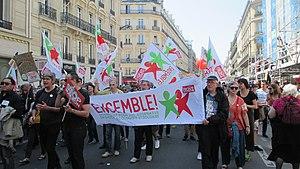
Militants et militantes d'Ensemble
Ensemble !, de son nom complet Ensemble, mouvement pour une alternative de gauche, écologiste et solidaire, est un parti politique français. Membre du Front de gauche, il est lancé les 23 et 24 novembre 2013 lors d’assises nationales à Saint-Denis, par Les Alternatifs, Convergences et alternative, la Fédération pour une alternative sociale et écologique, la Gauche anticapitaliste, une large majorité des militants de Gauche unitaire et des personnalités précédemment non-membres d'une organisation politique.